Hurricane Tanya

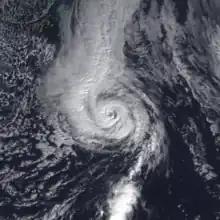
Hurricane Tanya near peak intensity in the Atlantic on October 31, 1995

Hurricane Tanya was a moderate Category 1 hurricane which became the first named storm to start with a "T" in the Atlantic since naming began in 1950, and the final storm of the very active 1995 Atlantic hurricane season. The twenty-first tropical cyclone, nineteenth named storm, and eleventh hurricane of the season, Tanya developed from a tropical wave while well north of the Lesser Antilles on October 26. The system headed northeastward and strengthened into Tropical Storm Tanya on October 27. Tanya meandered around the central Atlantic, and further intensified into a hurricane on October 29. Thereafter, Tanya tracked northeastward before curving to the east-northeast. After switching to an eastward direction, Tanya weakened to a tropical storm on November 1. Later that day, Tanya passed through the Azores as it was transitioning into an extratropical cyclone.